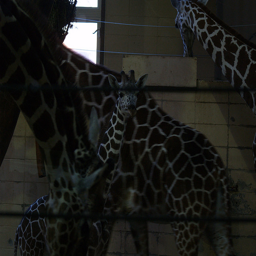
A herd of giraffe in a cage at a zoo looking sad..
A baby giraffe in a group of adult giraffe's.
A number of giraffes in a penned indoor area.
Large group of giraffes standing next to each other at night.
The family of giraffes is confined in a building with a window.